Ferrari Enzo

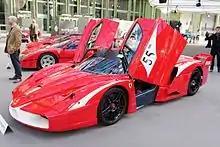
Ferrari FXX Evoluzione

The Maserati MC12 Versione Corse is a variant of the MC12 intended for racetrack use. In contrast to the race version of the MC12, of which street-legal versions were produced for homologation purposes, the MC12 Versione Corse is intended for private use, albeit restricted to the track, as the Versione Corse's modifications make it illegal to drive on the road.